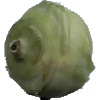
Label: Kohlrabi 1